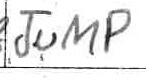
Label: jump